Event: Nepal Earthquake
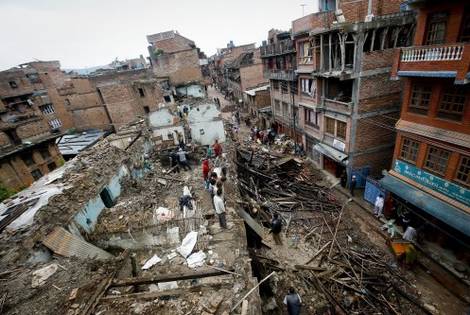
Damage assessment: damage